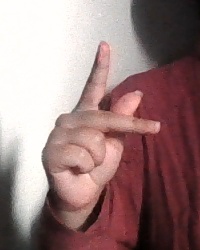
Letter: dha